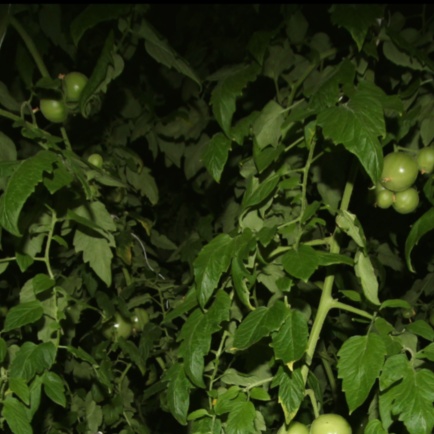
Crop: tomato